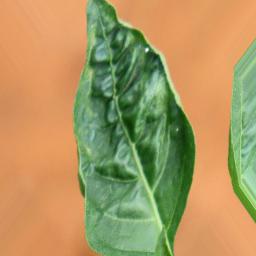
Label: mites_and_trips